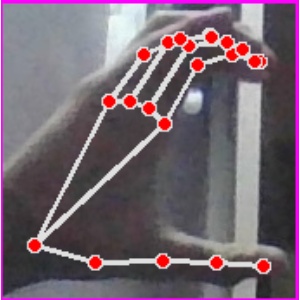
अक्षर: ऋ